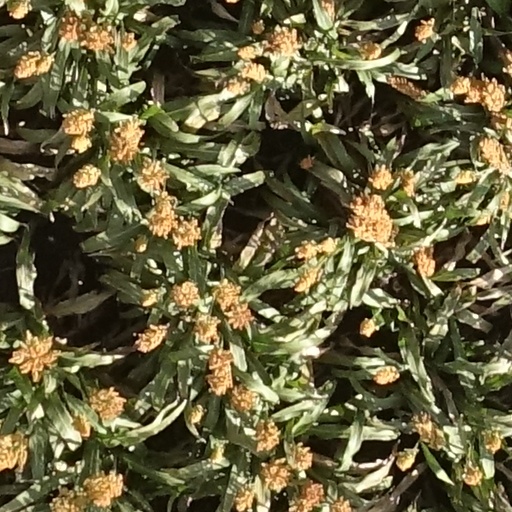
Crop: sorghum